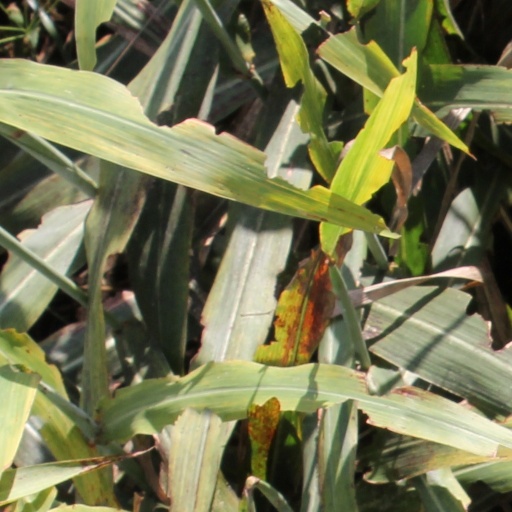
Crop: sorghum